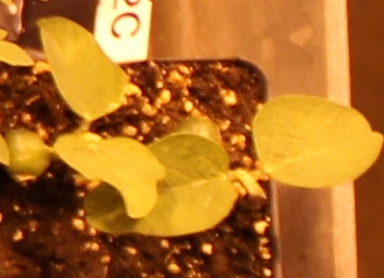
Label: Soybean